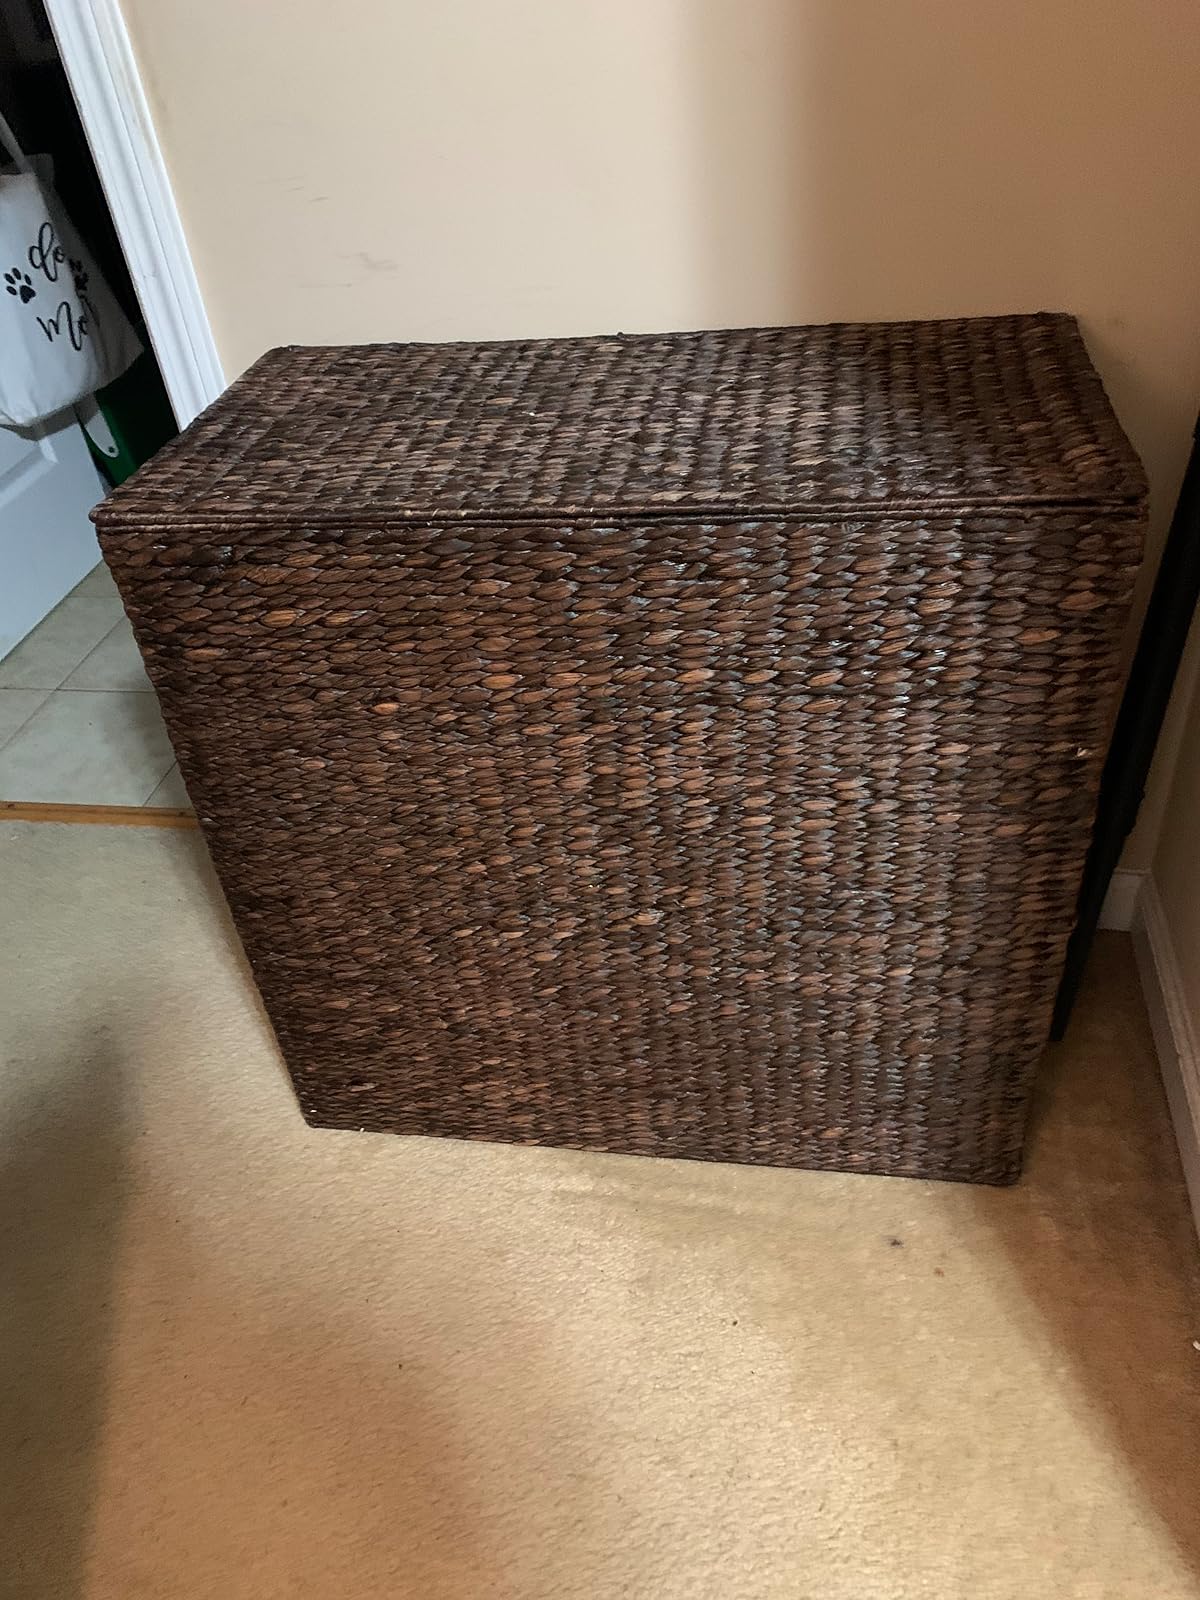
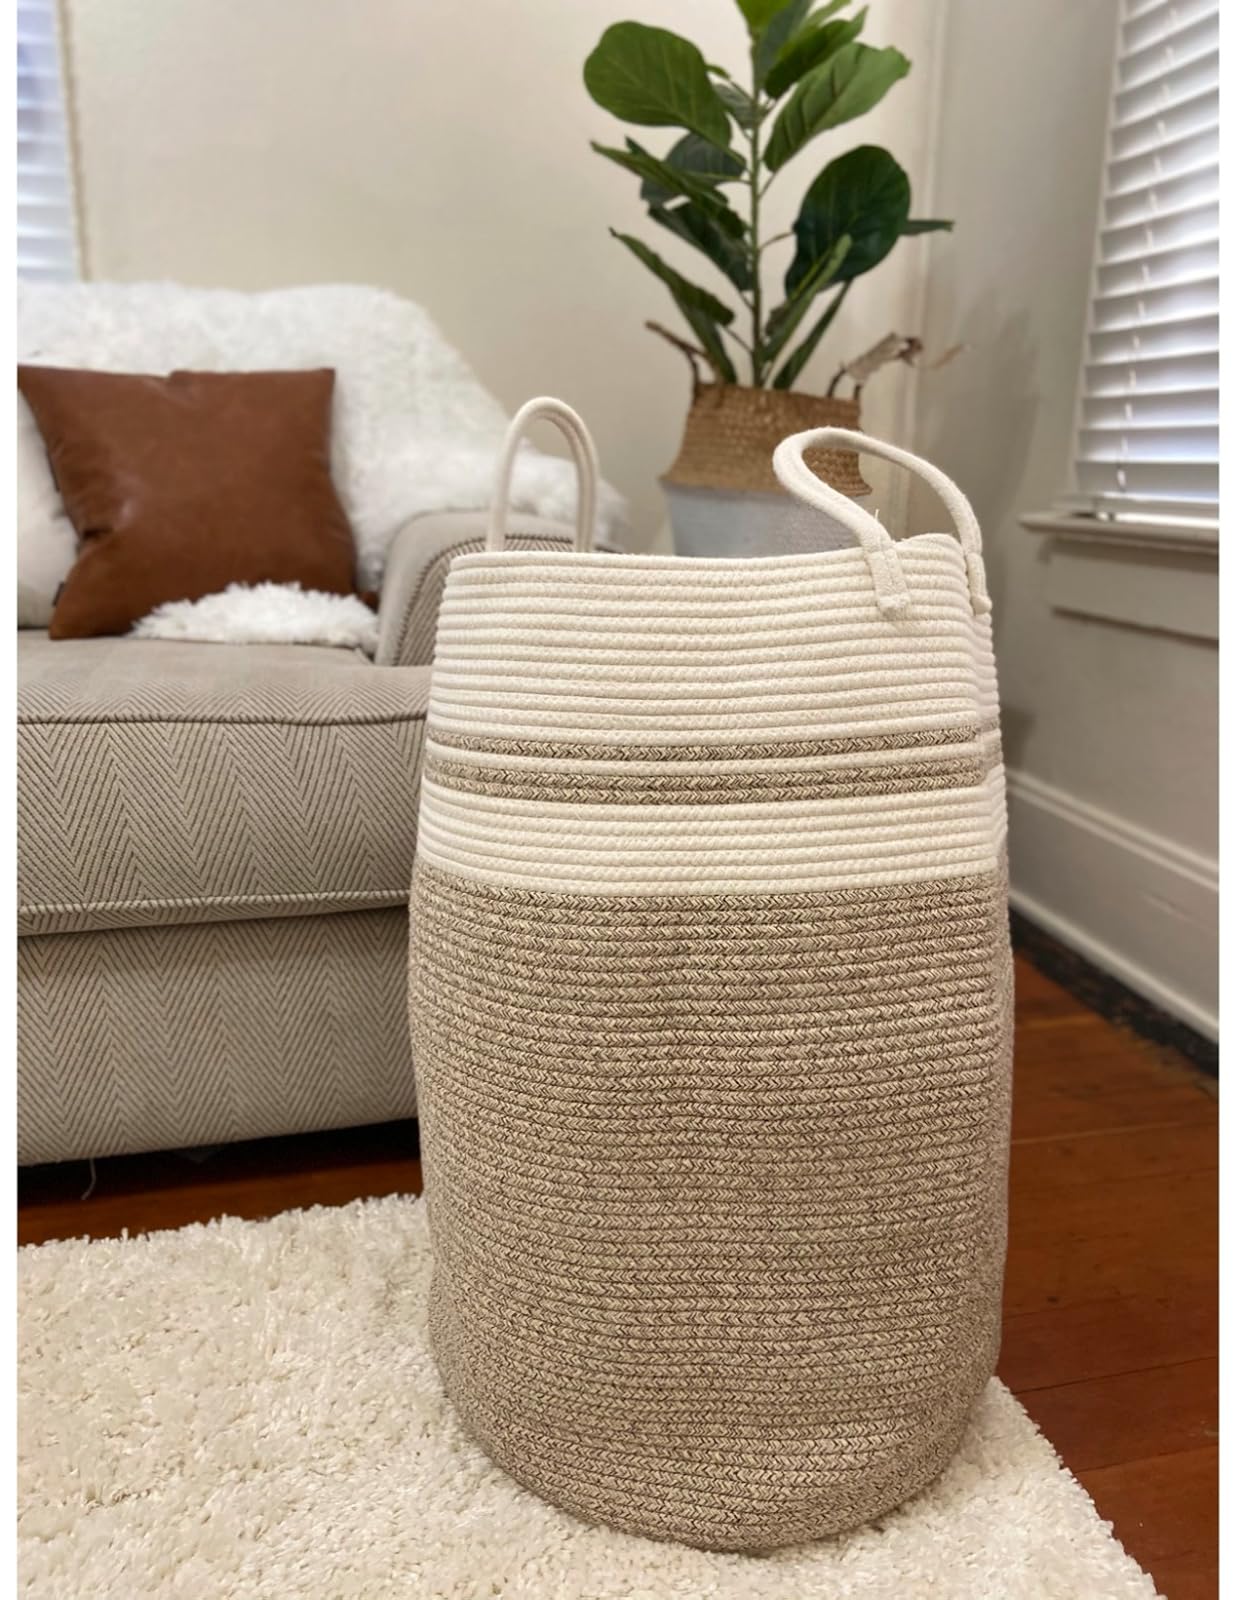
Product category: items_hamper
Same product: no